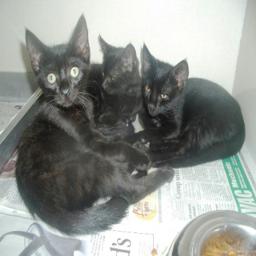
Animal: cats